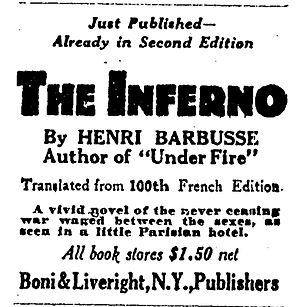
Boni & Liveright est une maison d'édition nord-américaine créée en 1917 à New York par Albert Boni et Horace Liveright et disparue en 1933. Son catalogue, devenu fameux, reflète un esprit d'ouverture aux nouveaux courants littéraires de son époque.